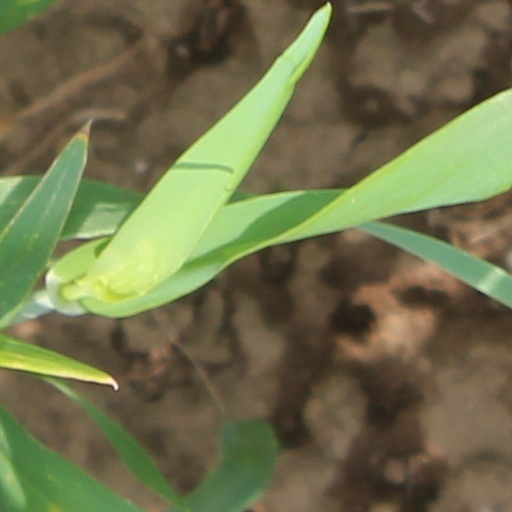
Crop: wheat